The Prisoner (1949 film)

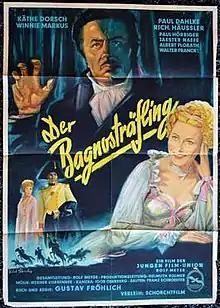

The Prisoner is a 1949 West German historical adventure film directed by Gustav Fröhlich and starring Paul Dahlke, Richard Häussler, and Käthe Dorsch. It is based a novel by the French writer Honoré de Balzac.